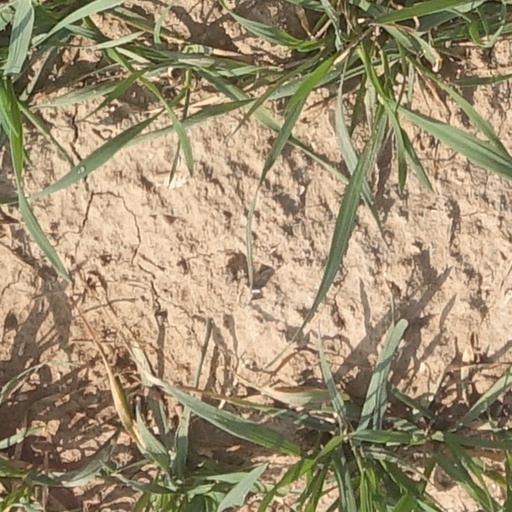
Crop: wheat